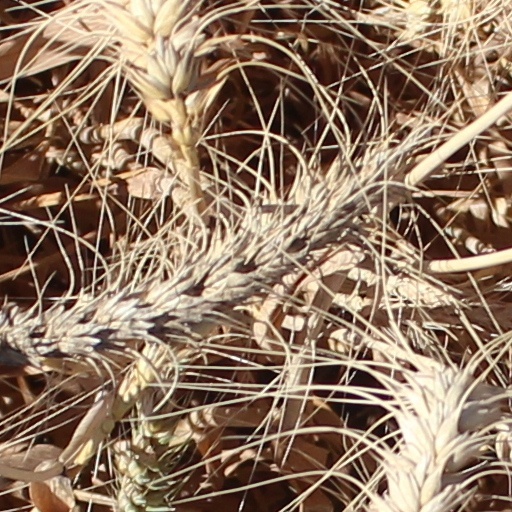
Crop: wheat